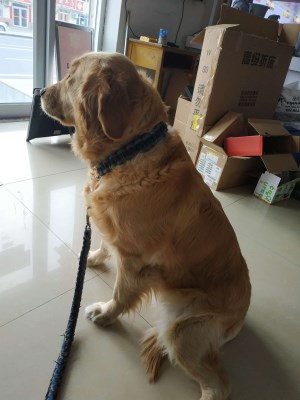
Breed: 5355-n000126-golden_retriever